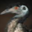
Label: bird